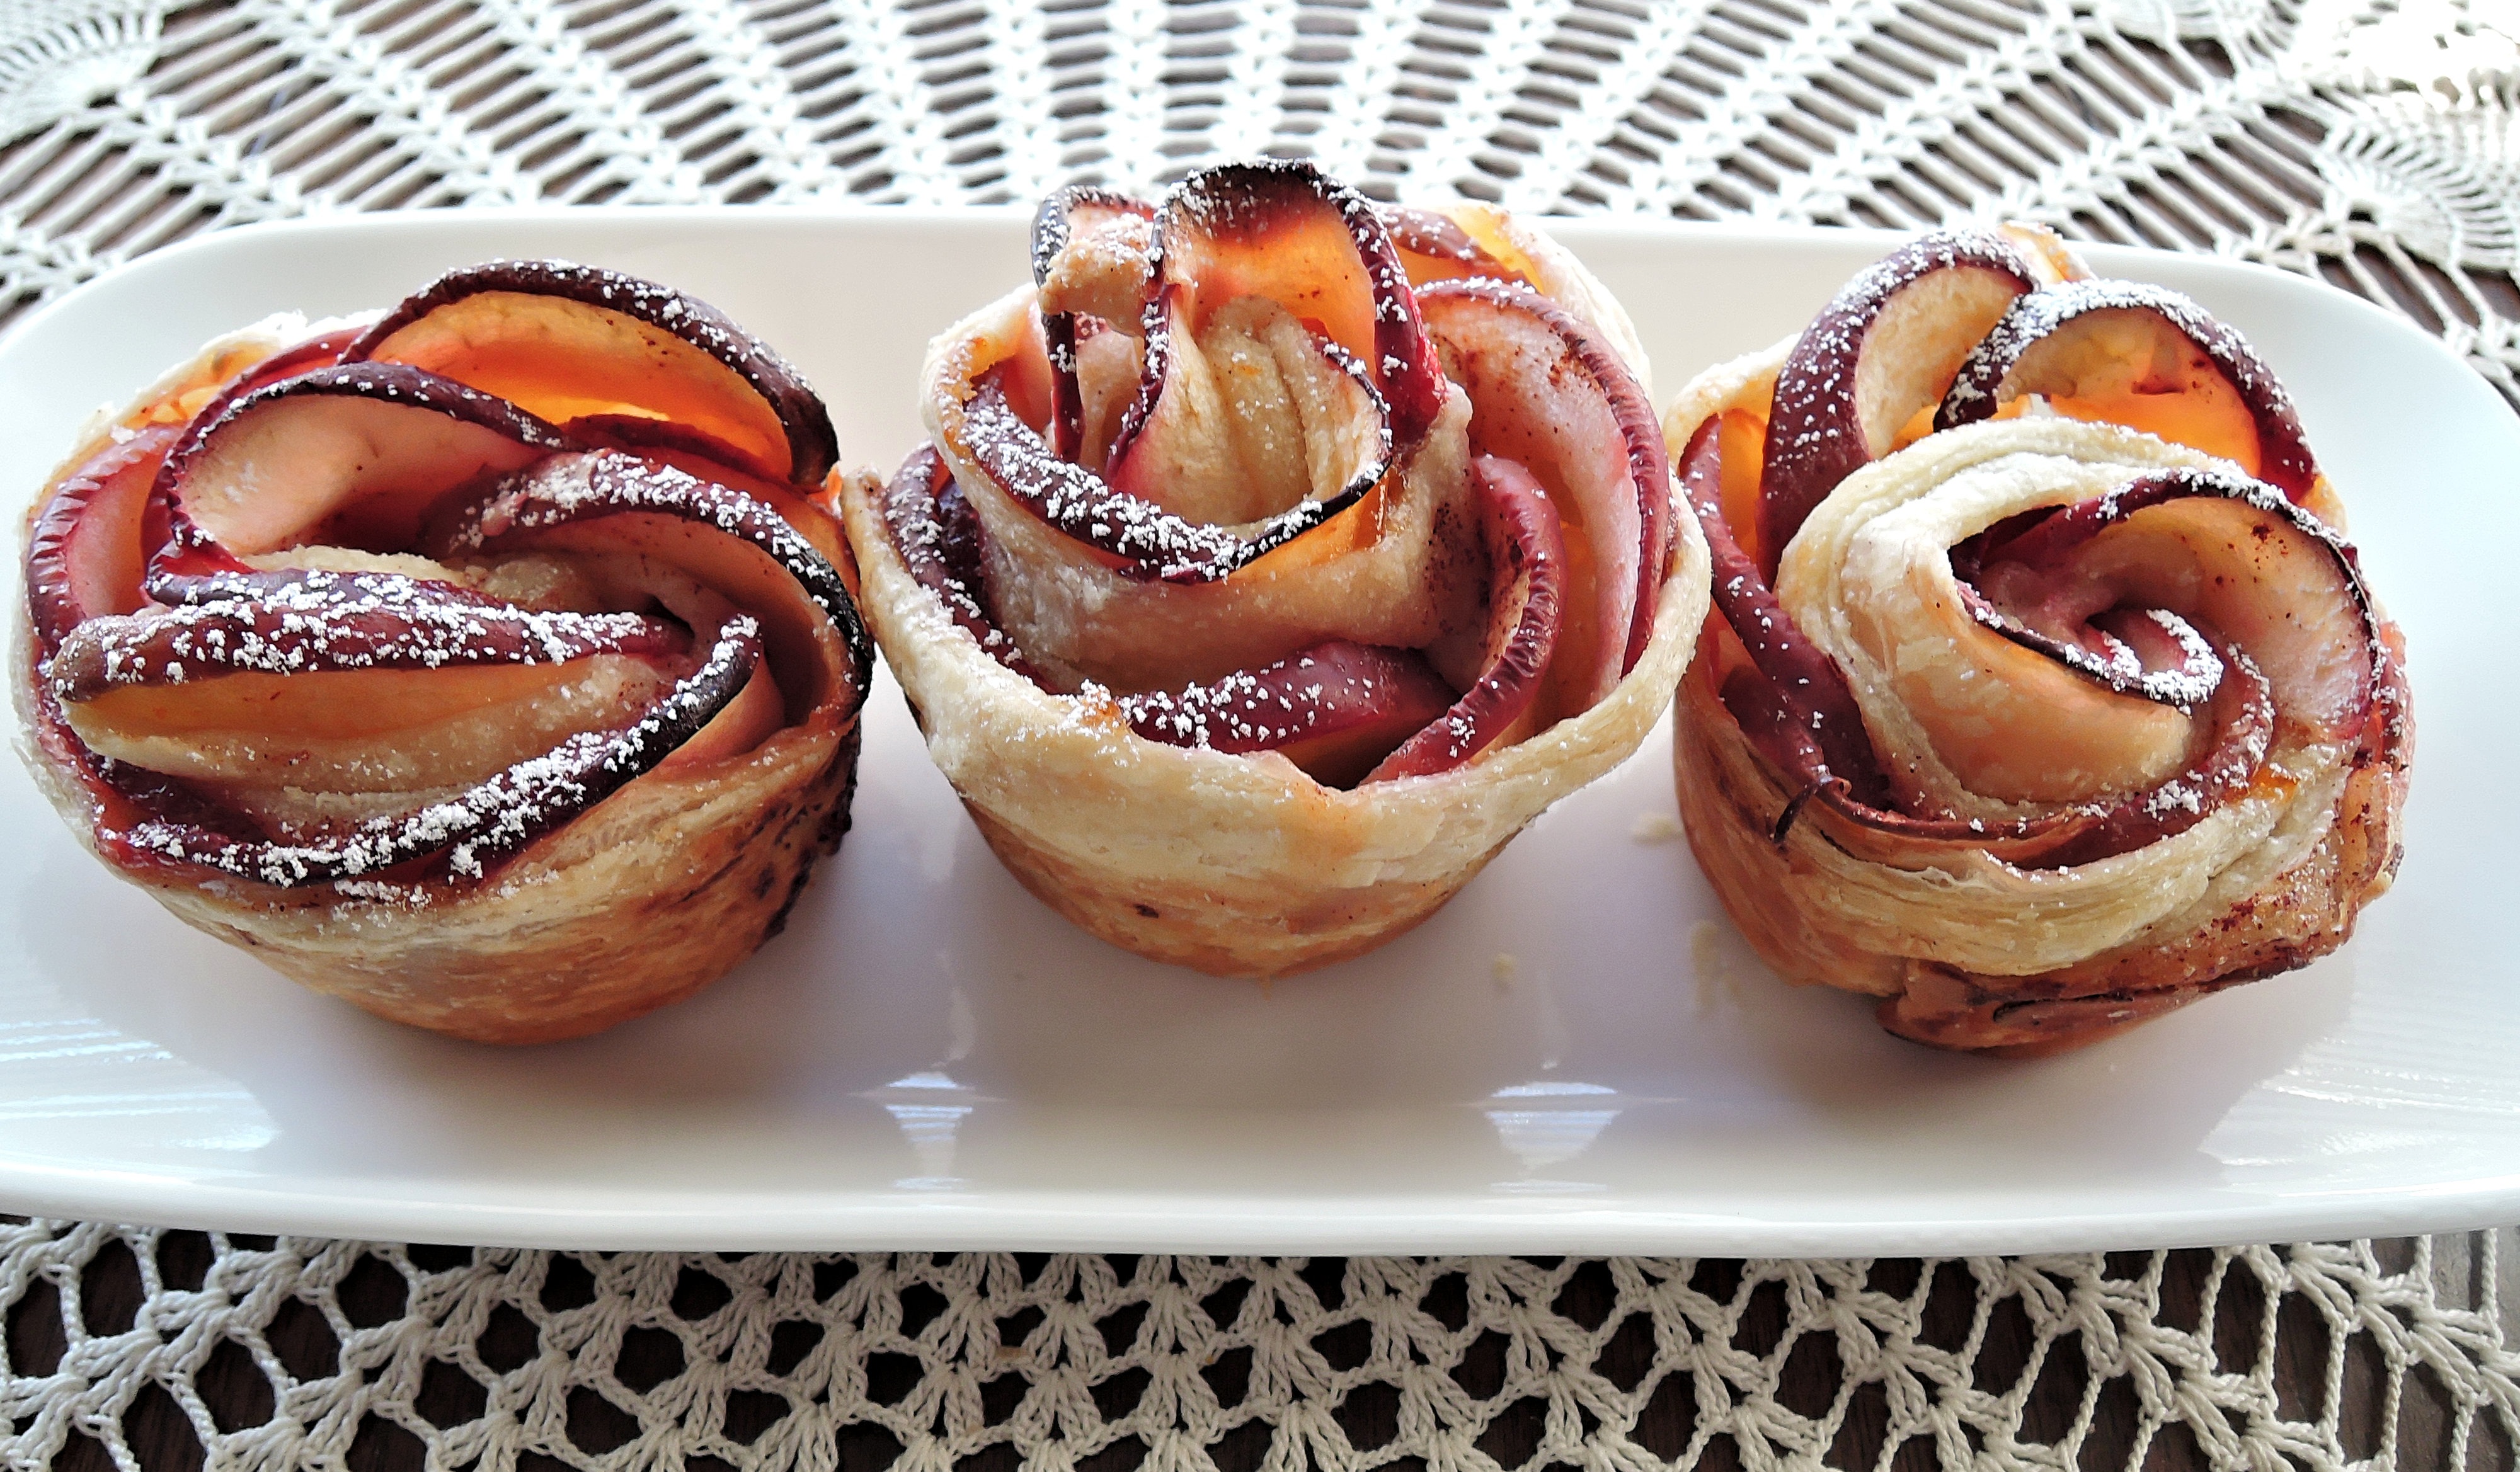
dish, food, produce, breakfast, cupcake, baking, dessert, cuisine, pastry, baked, apricot, icing sugar, baked goods, flavor, sweet food, danish pastry, apple pastry